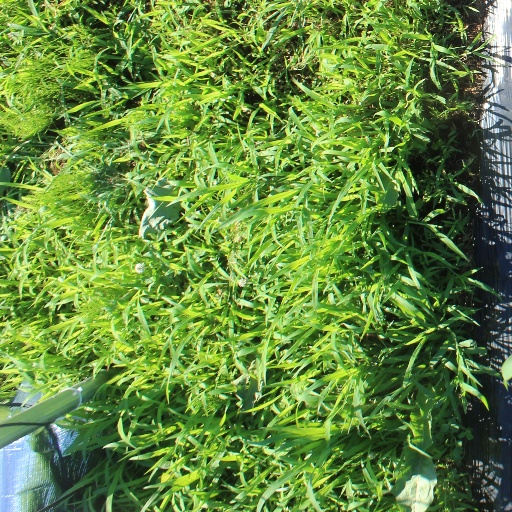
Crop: sorghum